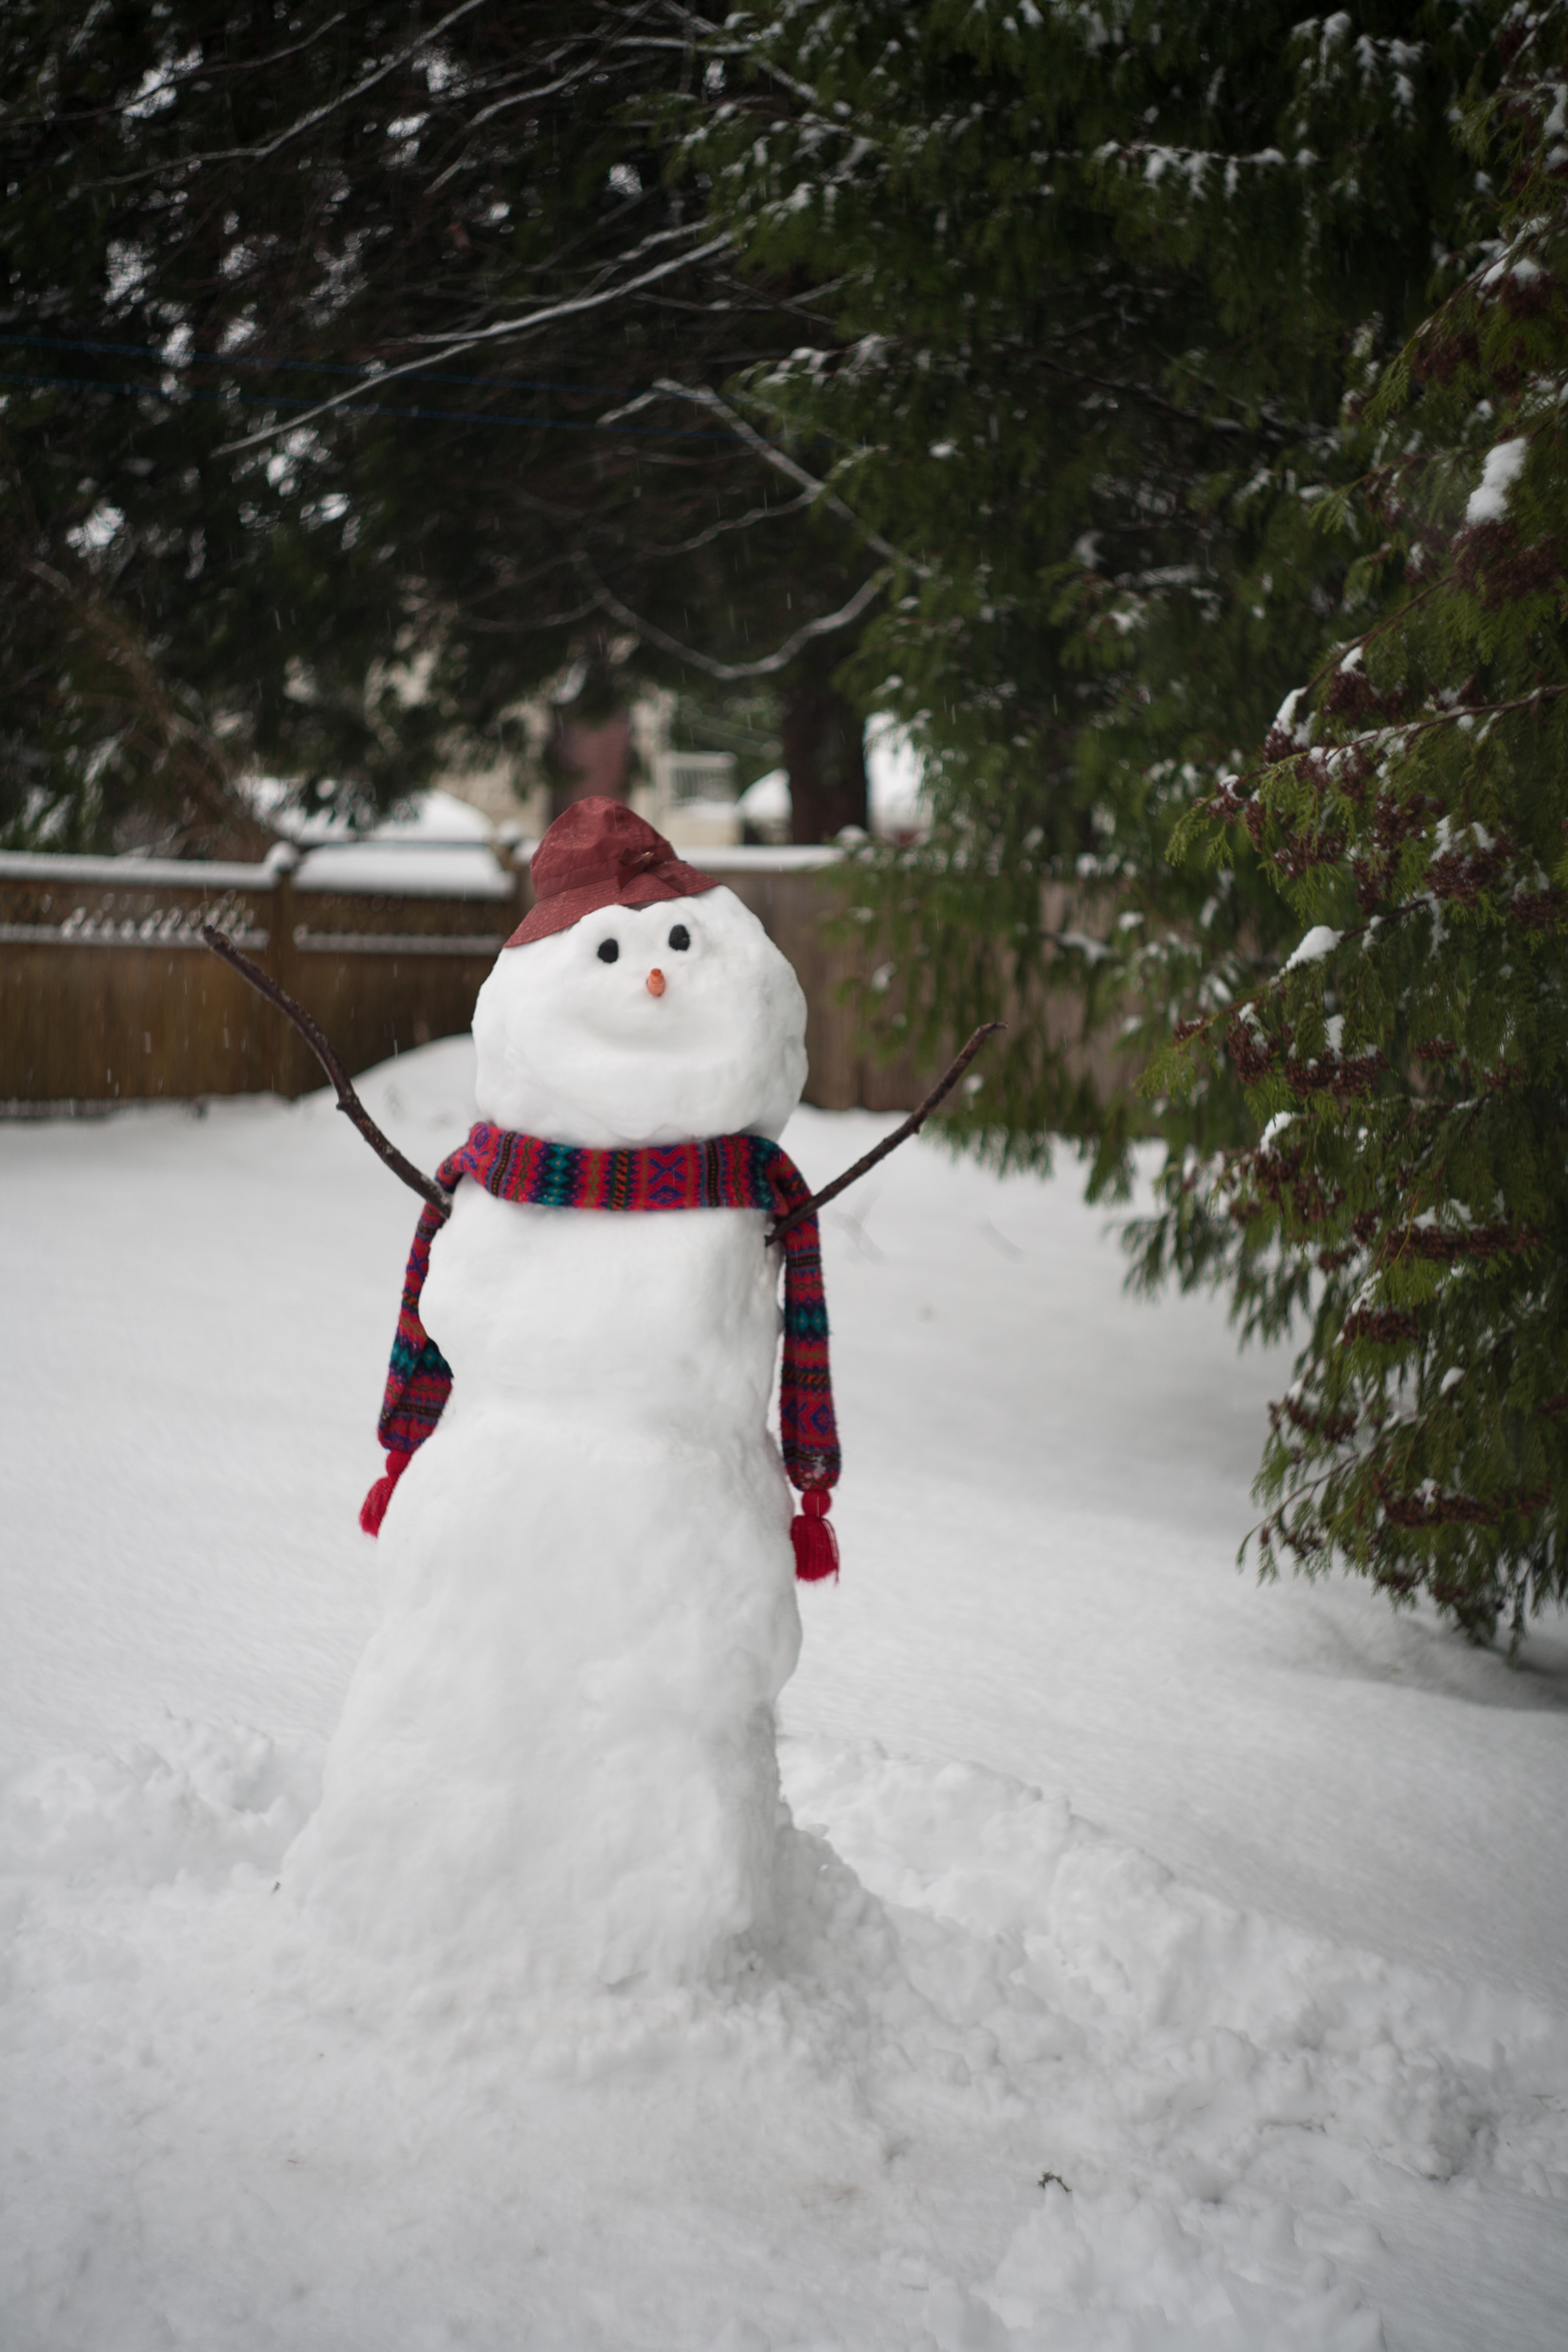
snow, winter, weather, season, snowman, blizzard, helios442, mmz, bonecodeneve, bonhommedeneige, monigotedenieve, freezing